List of Seattle Mariners seasons

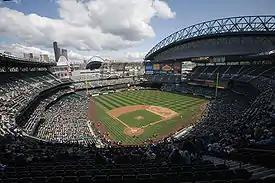
A panoramic view of a baseball stadium with a large crowd and open roof, looking over the diamond from above home plate.

The Seattle Mariners are a Major League Baseball (MLB) team based in Seattle, Washington, United States. The team has been a member of the American League's West division since they entered as an expansion franchise in 1977. Their name was chosen in a public contest and reflects the city's nautical history and location on Puget Sound. The team's first home stadium was the Kingdome, an indoor multi-purpose stadium shared with other sports, from 1977 until 1999. The Mariners moved to their current home, T-Mobile Park (formerly Safeco Field), when it opened on July 15, 1999; the stadium has a retractable roof and a seating capacity of 47,943.